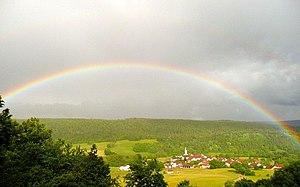
Vue du village de Charix, dans le département de l'Ain, sous un arc-en-ciel.
Charix est une commune française, située dans le département de l'Ain en région Auvergne-Rhône-Alpes, à proximité du lac de Sylans et du Lac Genin. La commune voisine de Plagne fut créée en 1845, par démembrement des communes de Charix et de Saint-Germain-de-Joux. La commune est en grande partie, constituée de forêts.